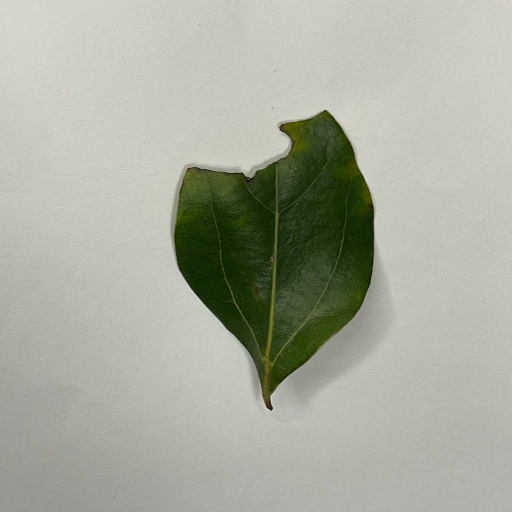
Species: Camphor
Leaf condition: Shot Hole